Derry Hill

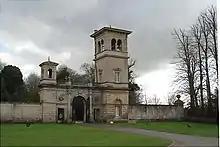
North entrance to the Bowood estate, known as the Golden Gates

The village traditionally provided houses for the Bowood estate workers. The estate's Christ Church helped the village develop in the early 19th century. In 1843, a school was built, again with help from the Bowood estate; previously, classes for the village children were held in various places around the village. Street lighting was installed in 1878.